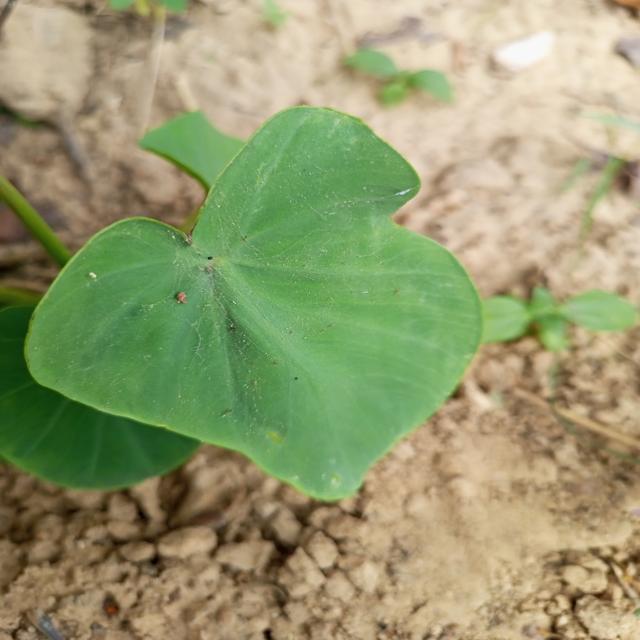
Label: Early_Blight